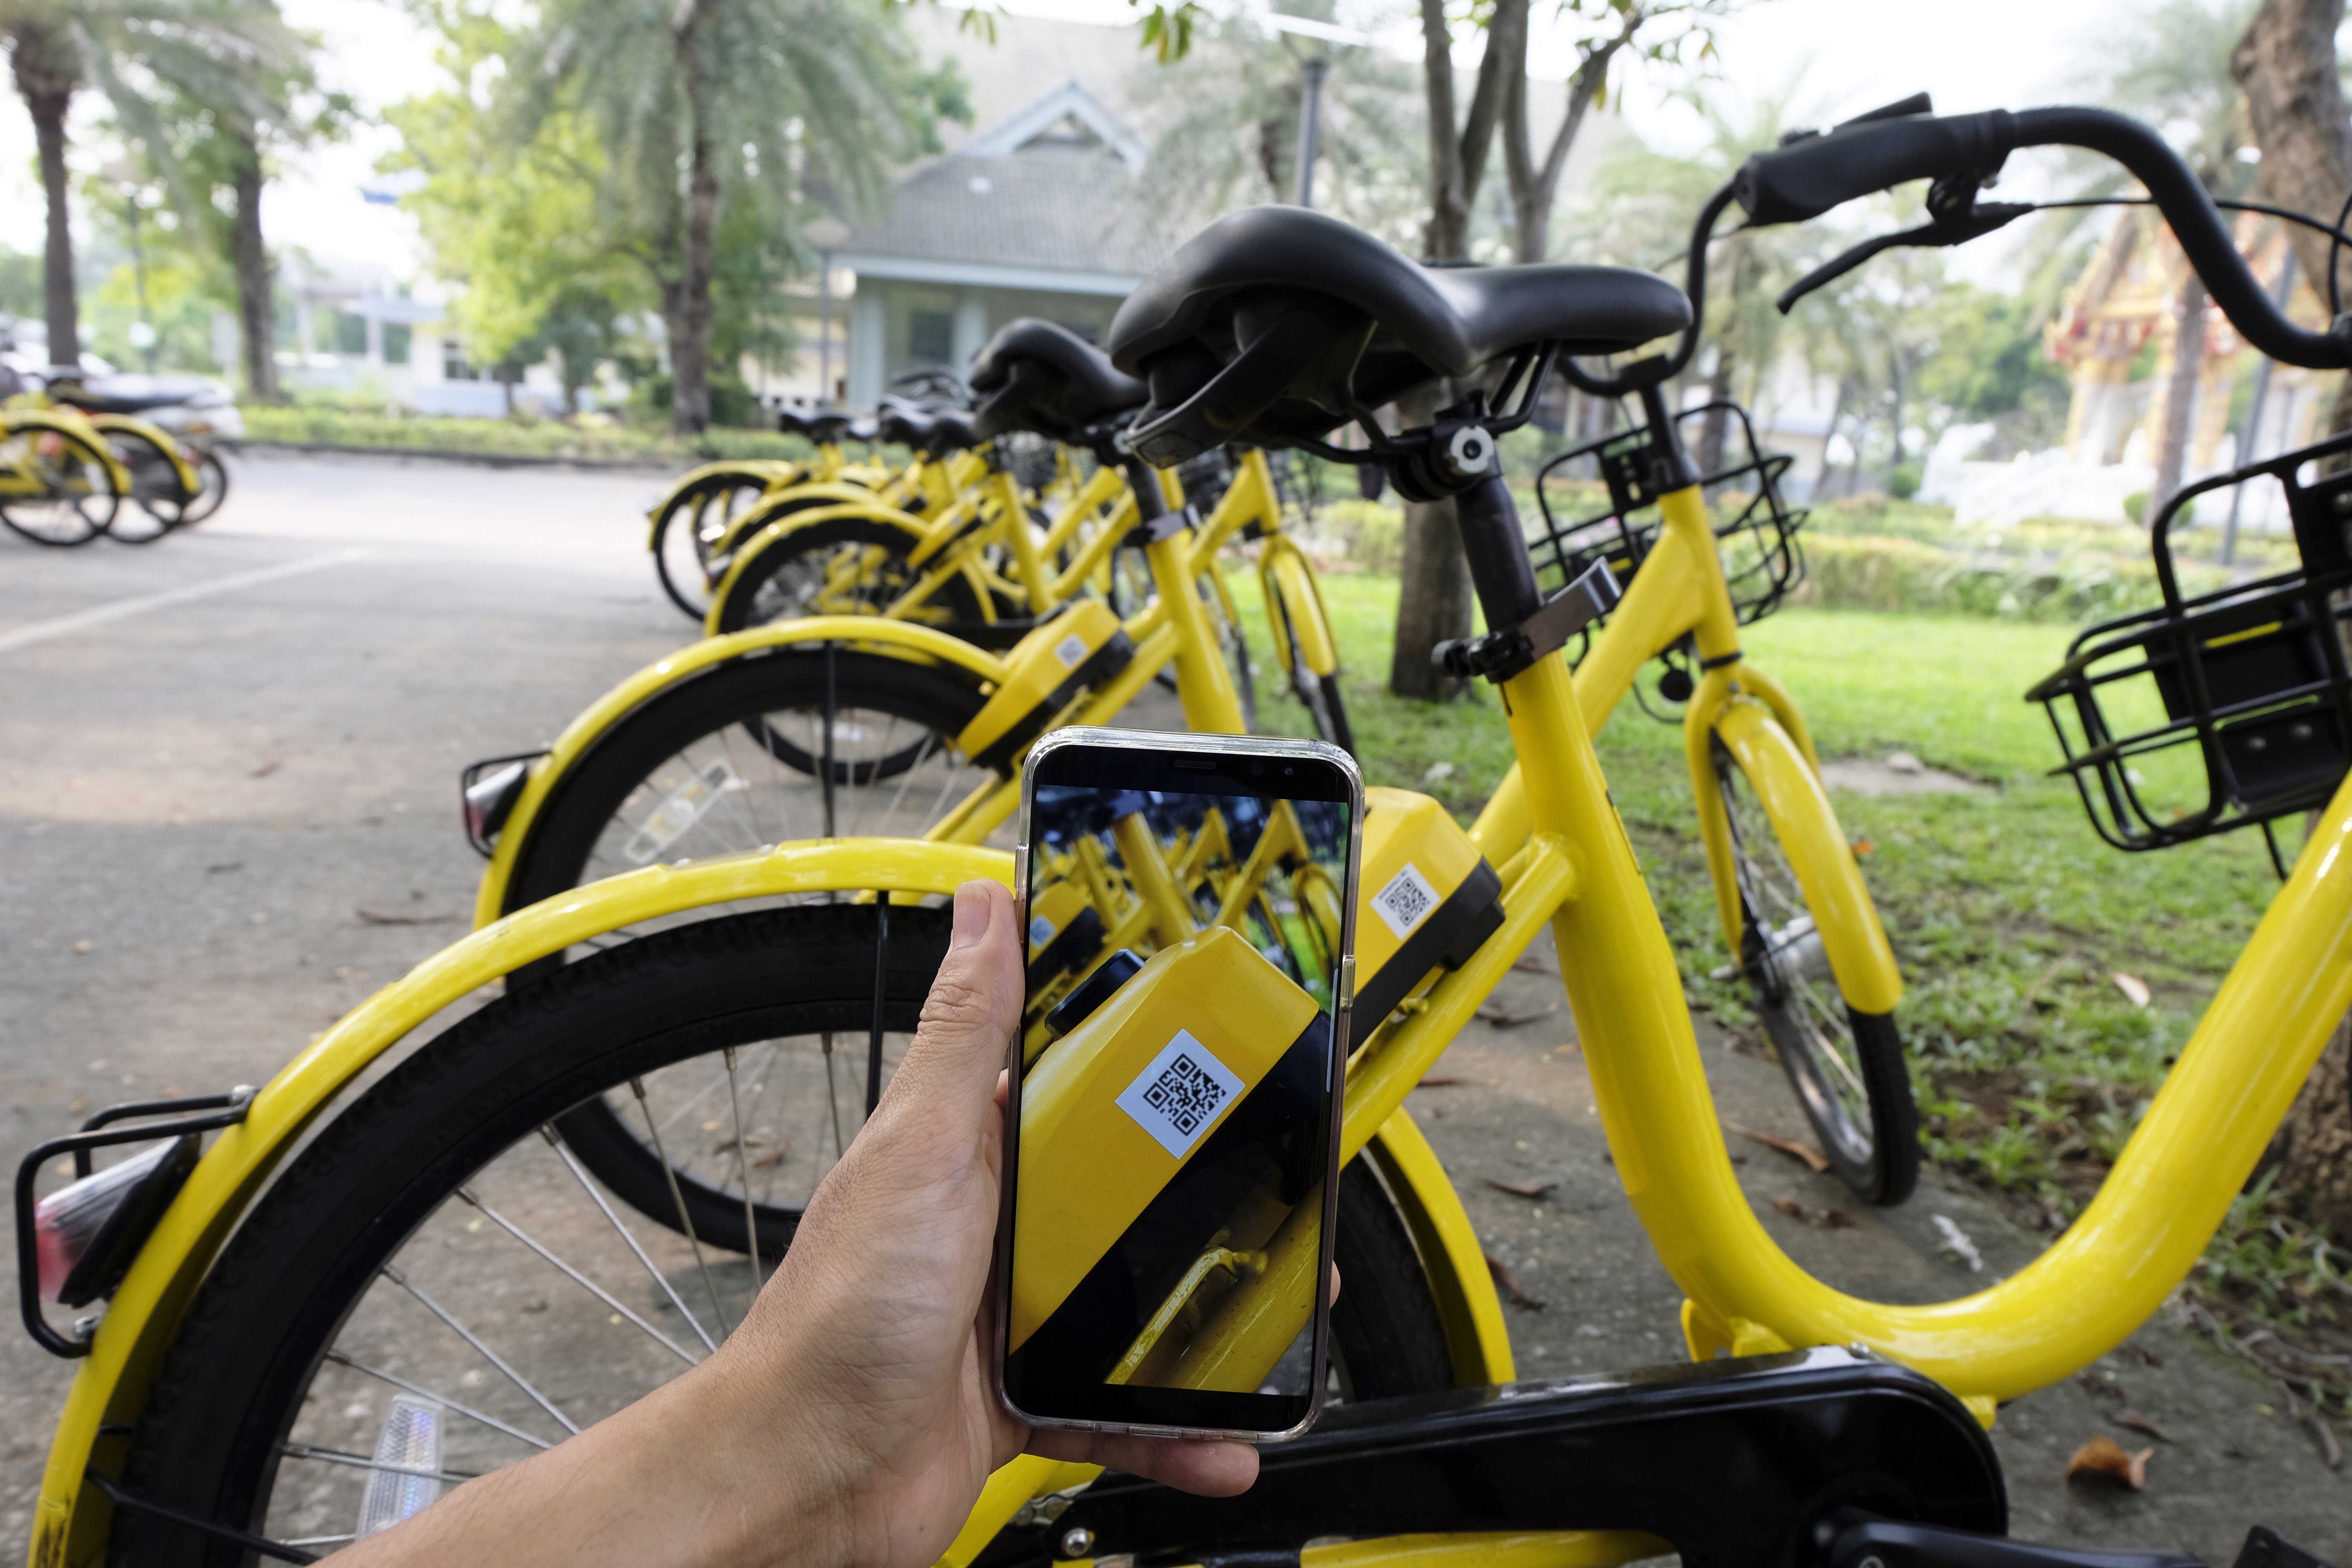
asia, asian, background, bicycle, bike, chengdu, china, chinese, city, cycle, day, editorial, fully, group, holiday, lifestyle, lined, lock, many, modern, outdoor, public, rent, rental, road, row, share, stand, station, street, system, tourism, transport, transportation, travel, urban, vehicle, wheel, world, yellow, equipment, healthy, hire, ride, sidewalk, sport, town, traffic, land vehicle, motor vehicle, bicycle wheel, bicycle part, bicycle handlebar, mode of transport, bicycle accessory, bicycle frame, bicycle tire, bicycle drivetrain part, photography, bicycle pedal, spoke, tire, sports equipment, bicycle saddle, bicycle fork, rim, car, asphalt